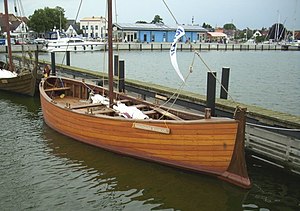
Sankt Hans Kloster (Slesvig) / Beskrivelse
Slesvig Jesusbåd ved gangbroen i Slesvig byhavn
Slesvig Jesusbåd
Sankt Hans Kloster er et forhenværende kloster fra middelalderen. Klostret er beliggende på Sliens nordlige bred på Holmen i Slesvig by.